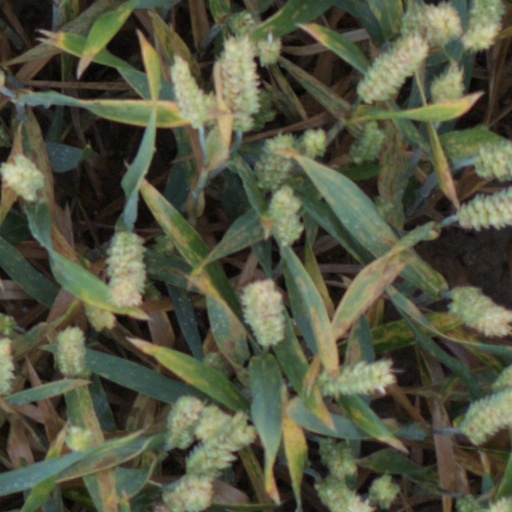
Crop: wheat